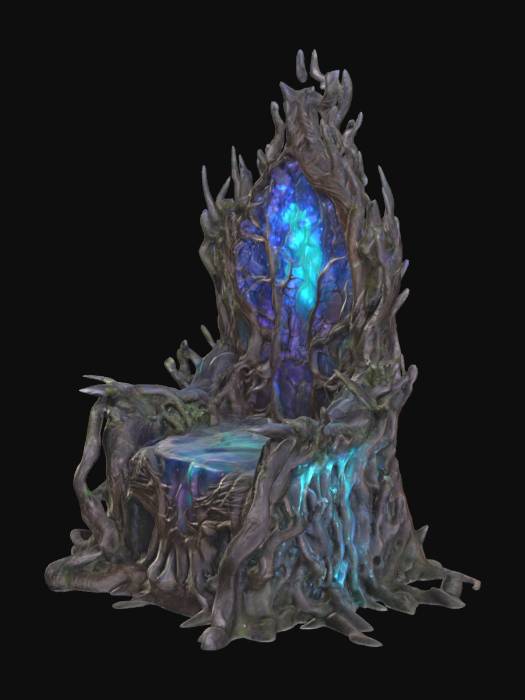
미적 점수 (1~10점): 8